Alois Machek

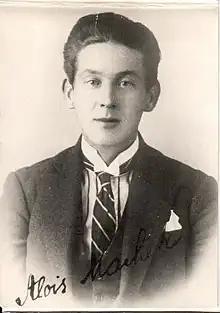
Alois Lojda Mahek young portrait with his signature

Alois Machek (known in Serbian as Alojz Mahek/Алојз Махек) was a Czech football player and coach. Considered by Czech historiographers as one of the best Czech players prior First World War, he was responsible for the popularization of football in Serbia and Yugoslavia during the first two decades of the 20th century.